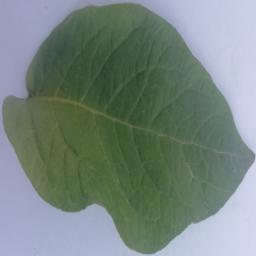
Label: Potato___Healthy